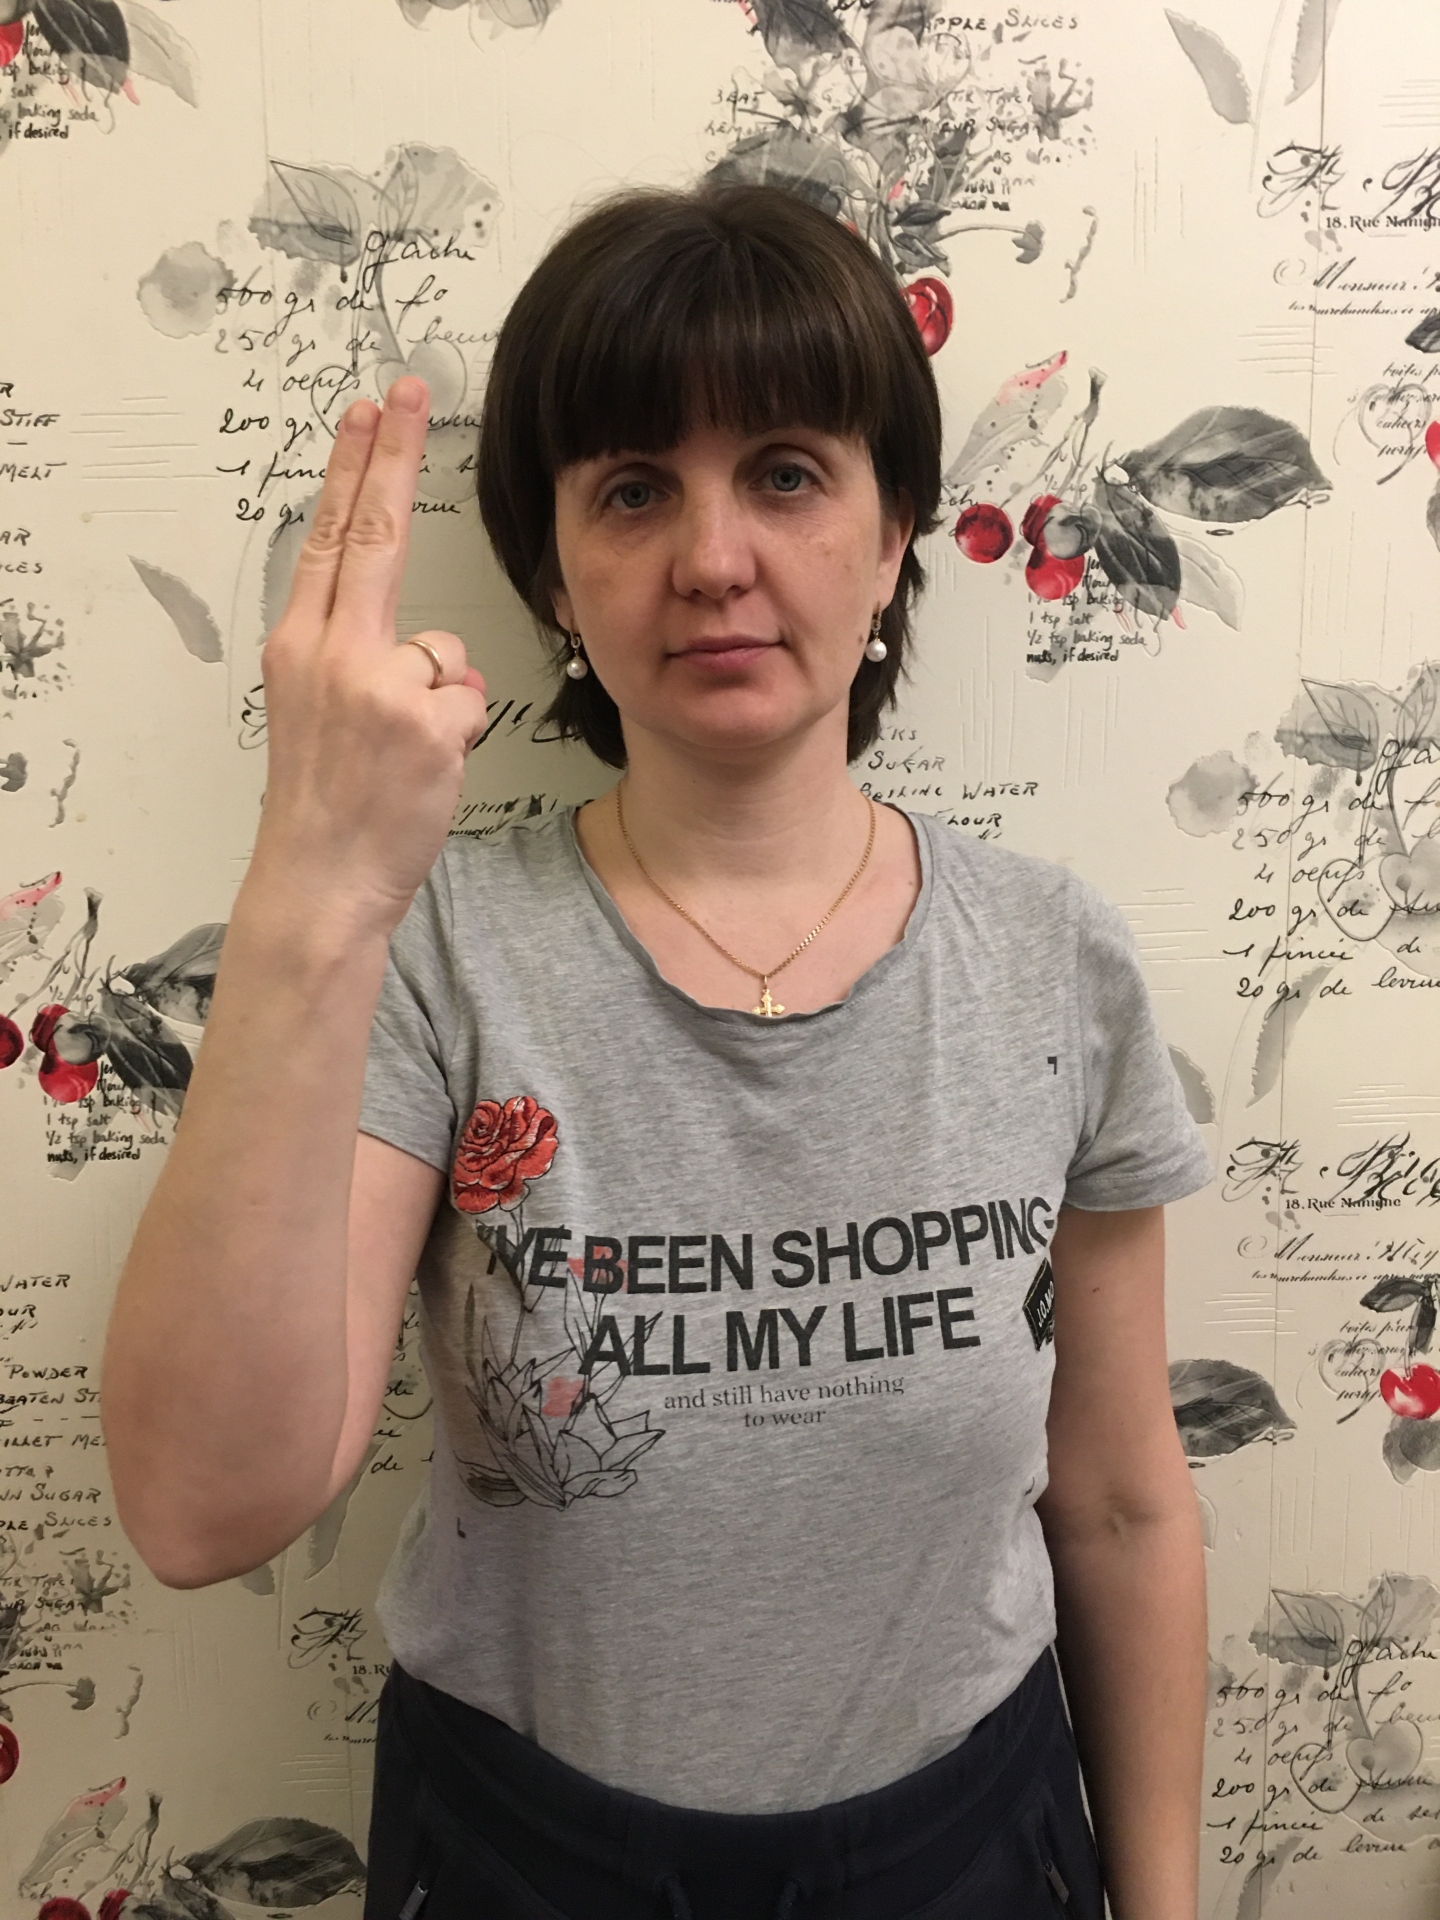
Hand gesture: two_up_inverted